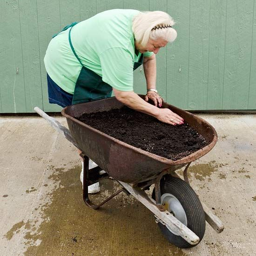
gently pack the soil with your hands or a shovel and smooth the surface .